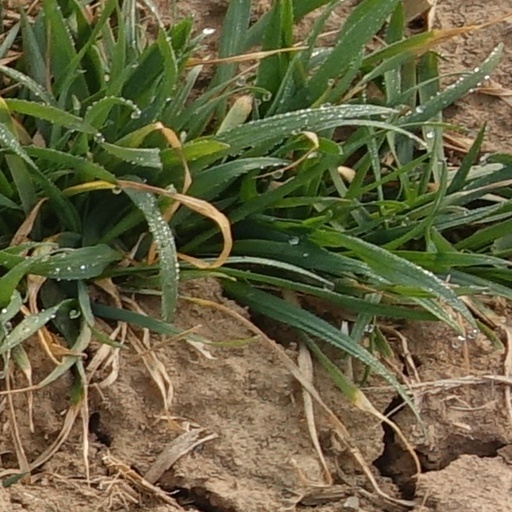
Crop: wheat